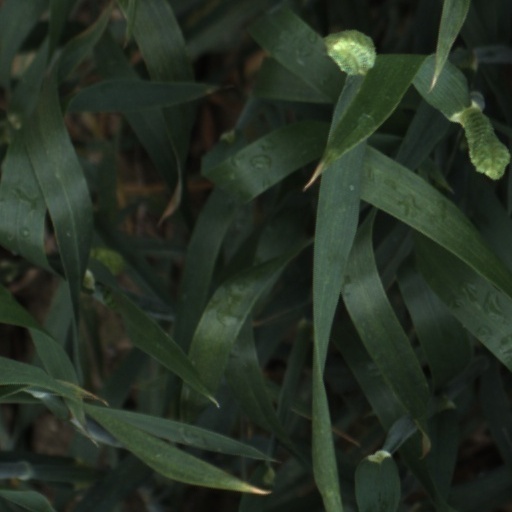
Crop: wheat